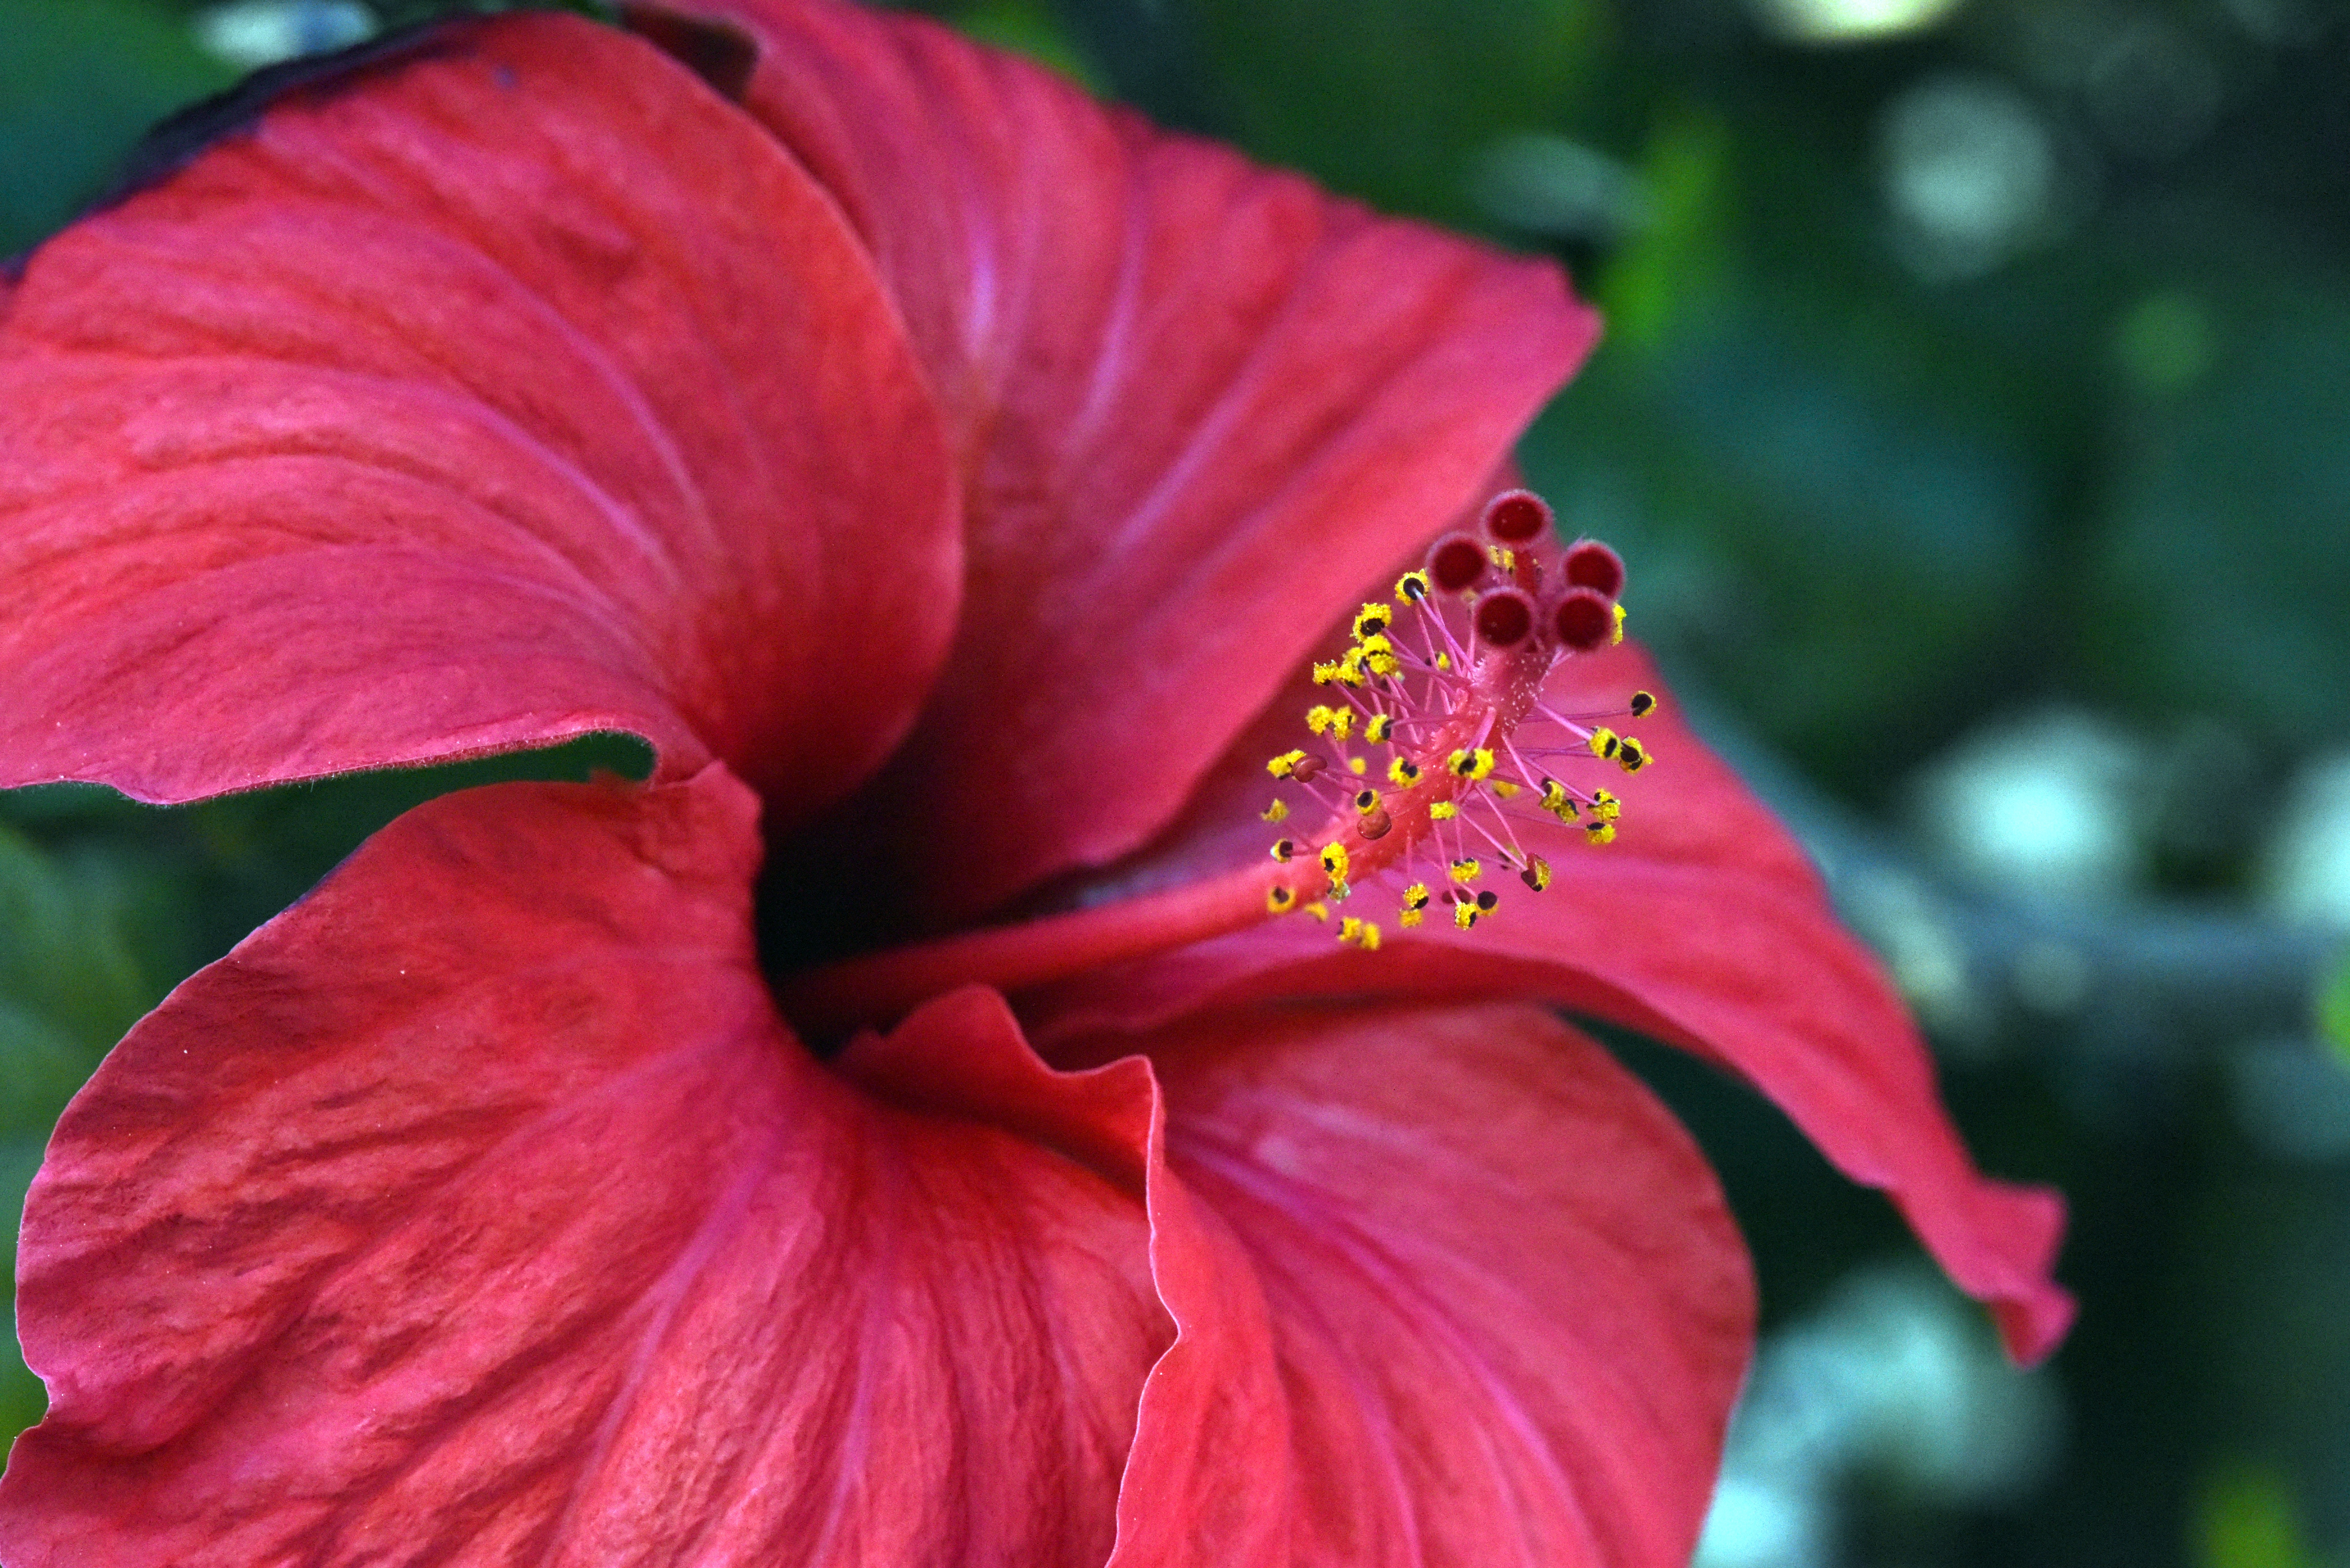
plant, leaf, flower, petal, red, pink, flora, close up, spain, pistil, hibiscus, malvales, macro photography, flowering plant, chinese hibiscus, land plant, mallow family